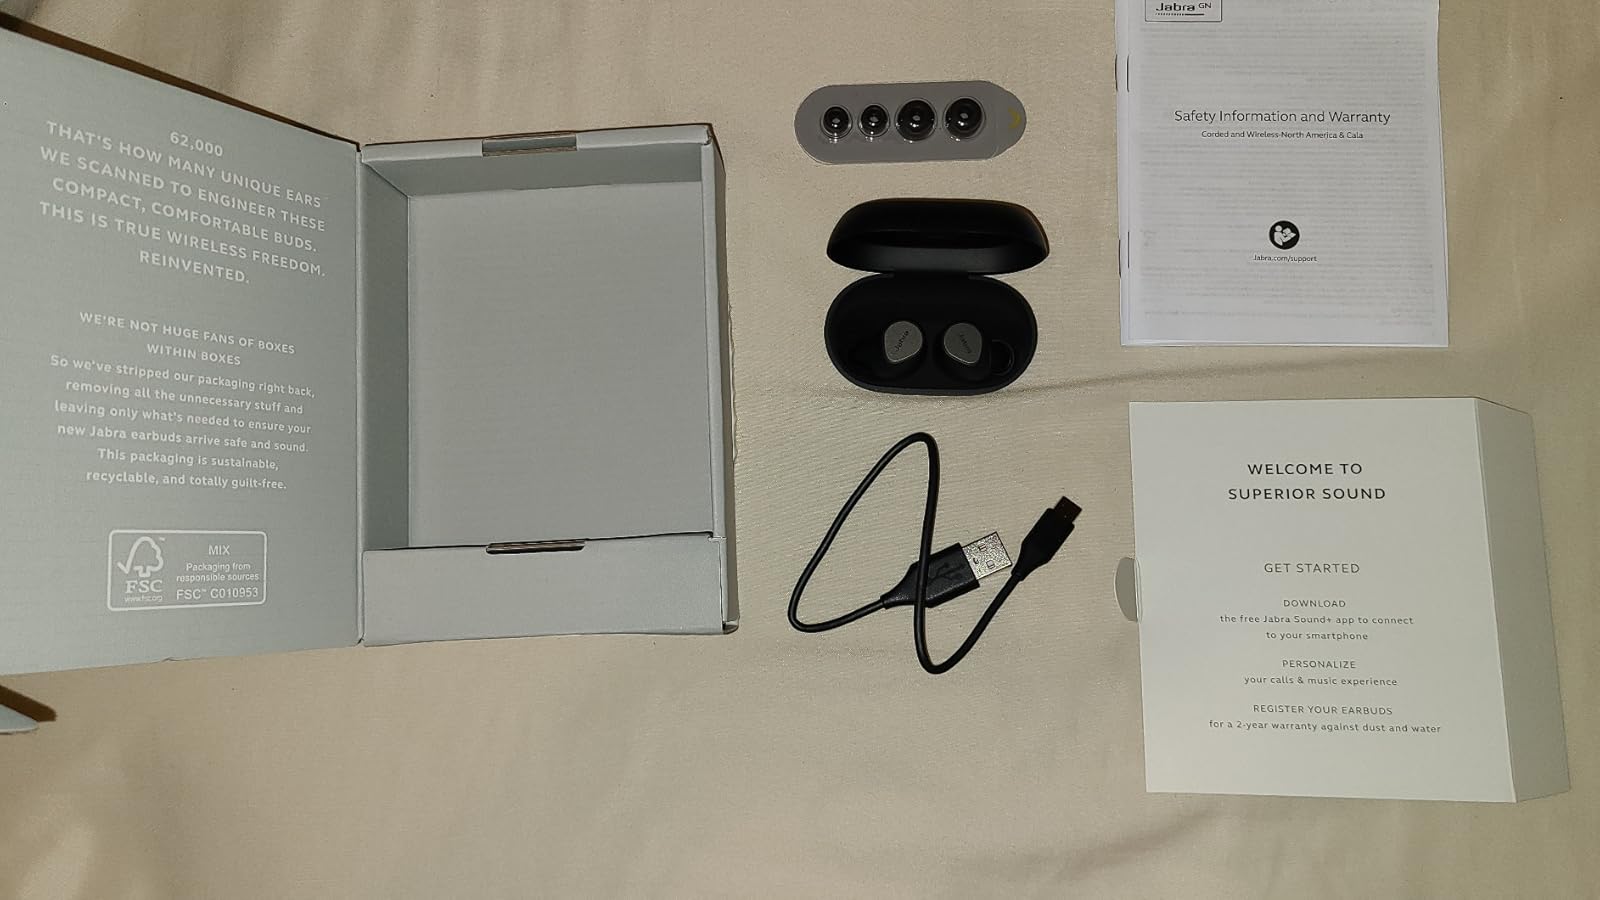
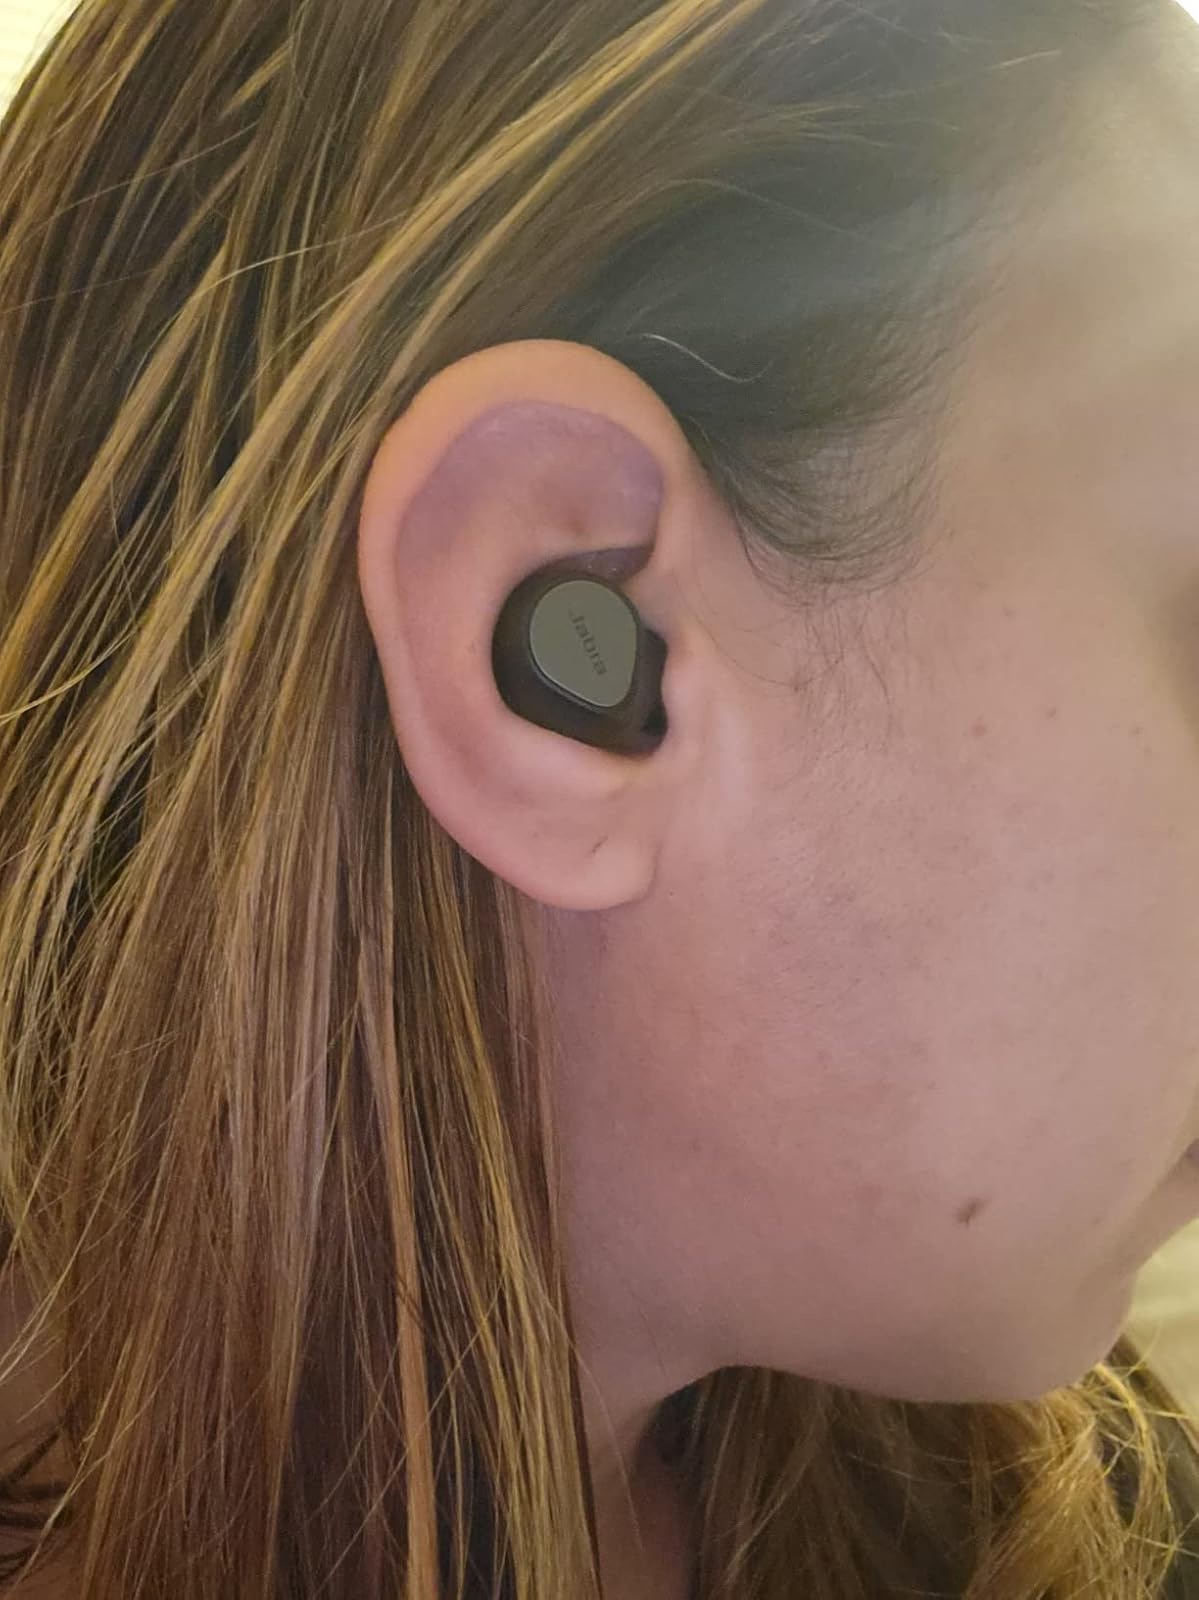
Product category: earbuds
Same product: yes